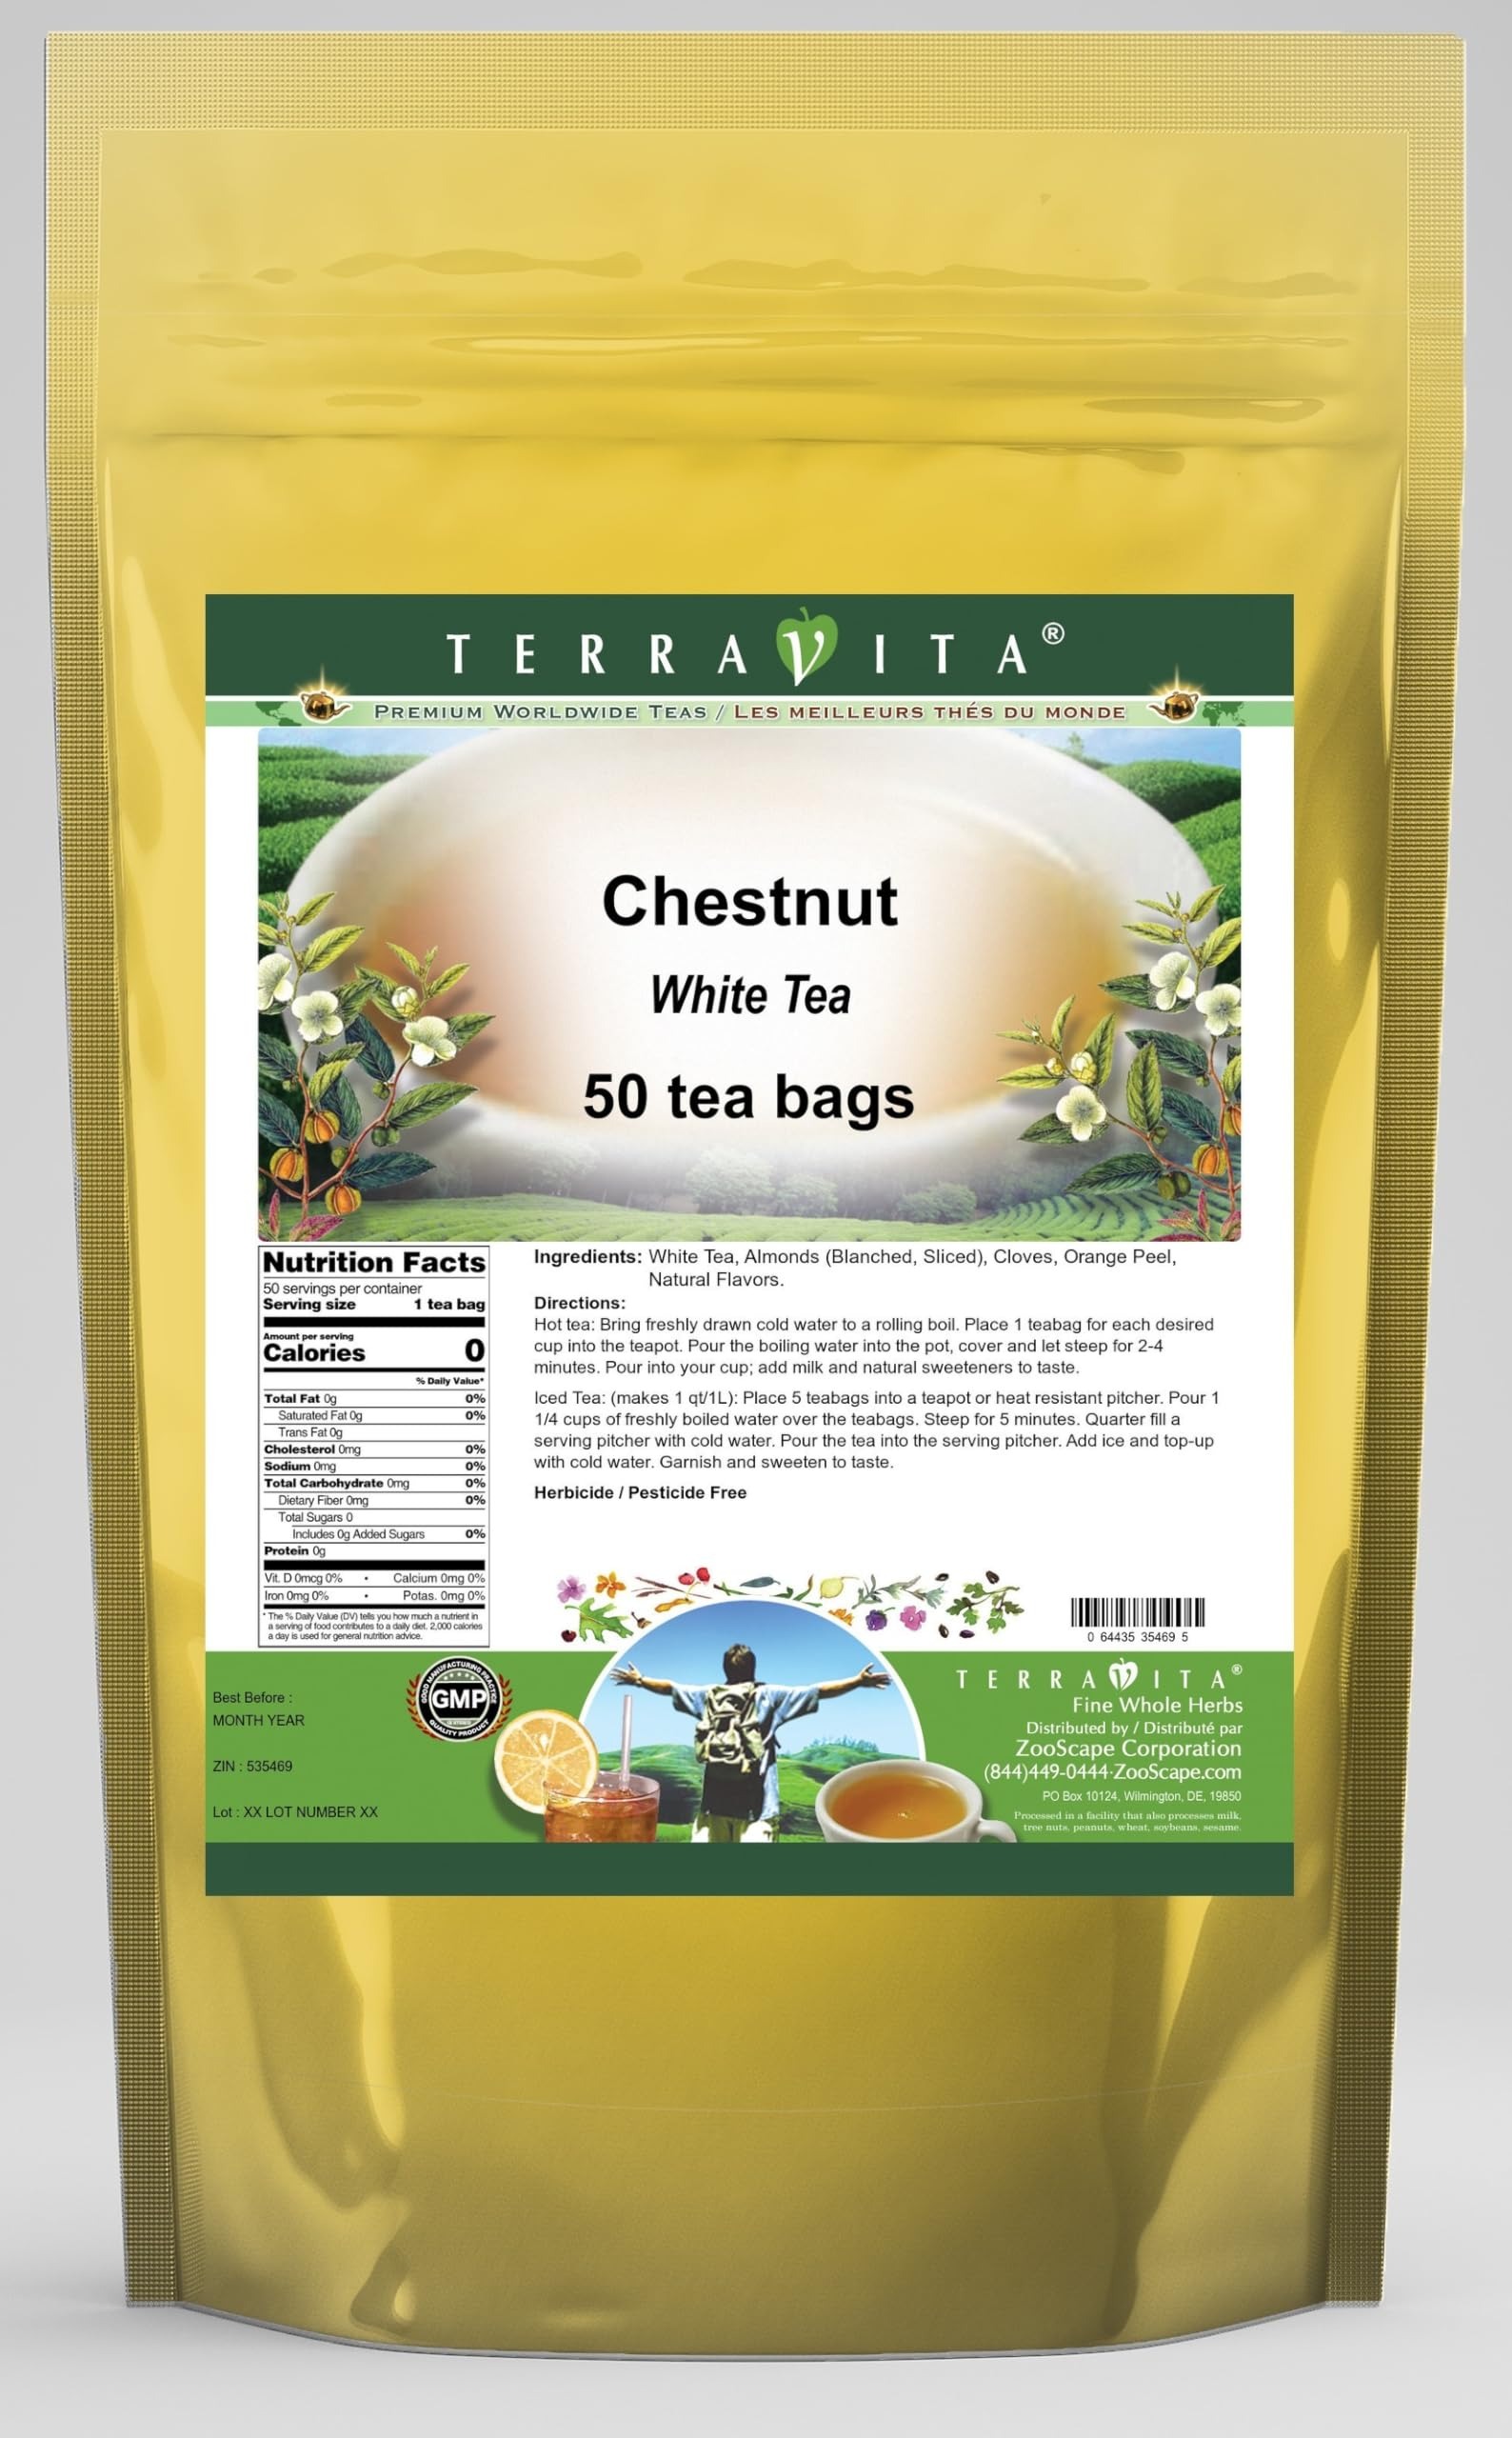
Item Name: Chestnut White Tea (50 tea bags, ZIN: 535469) - 2 Pack
Bullet Point 1: Our Chestnut White Tea is a mouth-watering flavored White tea with Almonds, Cloves and Orange Peel that you can enjoy all year round! The aroma and Chestnut flavor is a delight! - Ingredients: White tea, Almonds, Cloves, Orange Peel and Natural Chestnut Flavor.
Bullet Point 2: No fillers.
Bullet Point 3: Manufacturer: TerraVita
Bullet Point 4: Size: 50 tea bags
Bullet Point 5: White Tea Bags - Packed in a convenient upright pouch!
Product Description: Our Chestnut White Tea is a mouth-watering flavored White tea with Almonds, Cloves and Orange Peel that you can enjoy all year round! The aroma and Chestnut flavor is a delight! - Ingredients: White tea, Almonds, Cloves, Orange Peel and Natural Chestnut Flavor. - Hot tea brewing method: Bring freshly drawn cold water to a rolling boil. Place 1 teabag for each desired cup into the teapot. Pour the boiling water into the pot, cover and let steep for 2-4 minutes. Pour into your cup; add milk and natural sweeteners to taste. - Iced tea brewing method: (to make 1 liter/quart): Place 5 teabags into a teapot or heat resistant pitcher. Pour 1 1/4 cups of freshly boiled water over the teabags. Steep for 5 minutes. Quarter fill a serving pitcher with cold water. Pour the tea into the serving pitcher. Add ice and top-up with cold water. Garnish and sweeten to taste. - TerraVita is an exclusive line of premium-quality, natural source products that use only the finest, purest and most potent ingredients found around the world. TerraVita is hallmarked by the highest possible standards of purity, potency, stability and freshness. All of our products are prepared with the highest elements of quality control, from raw materials through the entire manufacturing process, up to and including the moment that the bottles or bags are sealed for freshness and shipped out to you. Our highest possible standards are certified by independent laboratories and backed by our personal guarantee. - TerraVita exists to meet and ensure your family's health and wellness without the harmful effects of chemicals and health products. We strive to make all of our products affordable and reliable and are constantly searching the market to maintain our affordability and to look for new ways to serve you and the
Value: 100.0
Unit: Count

Price: 86.91